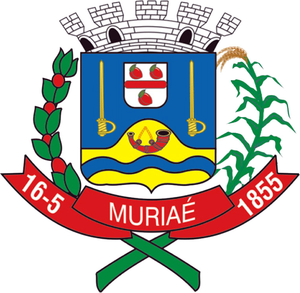
Muriaé est une ville brésilienne de l'État du Minas Gerais. Sa population était estimée à 105 861 habitants en 2010. La municipalité s'étend sur 843 km².